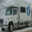
Label: truck